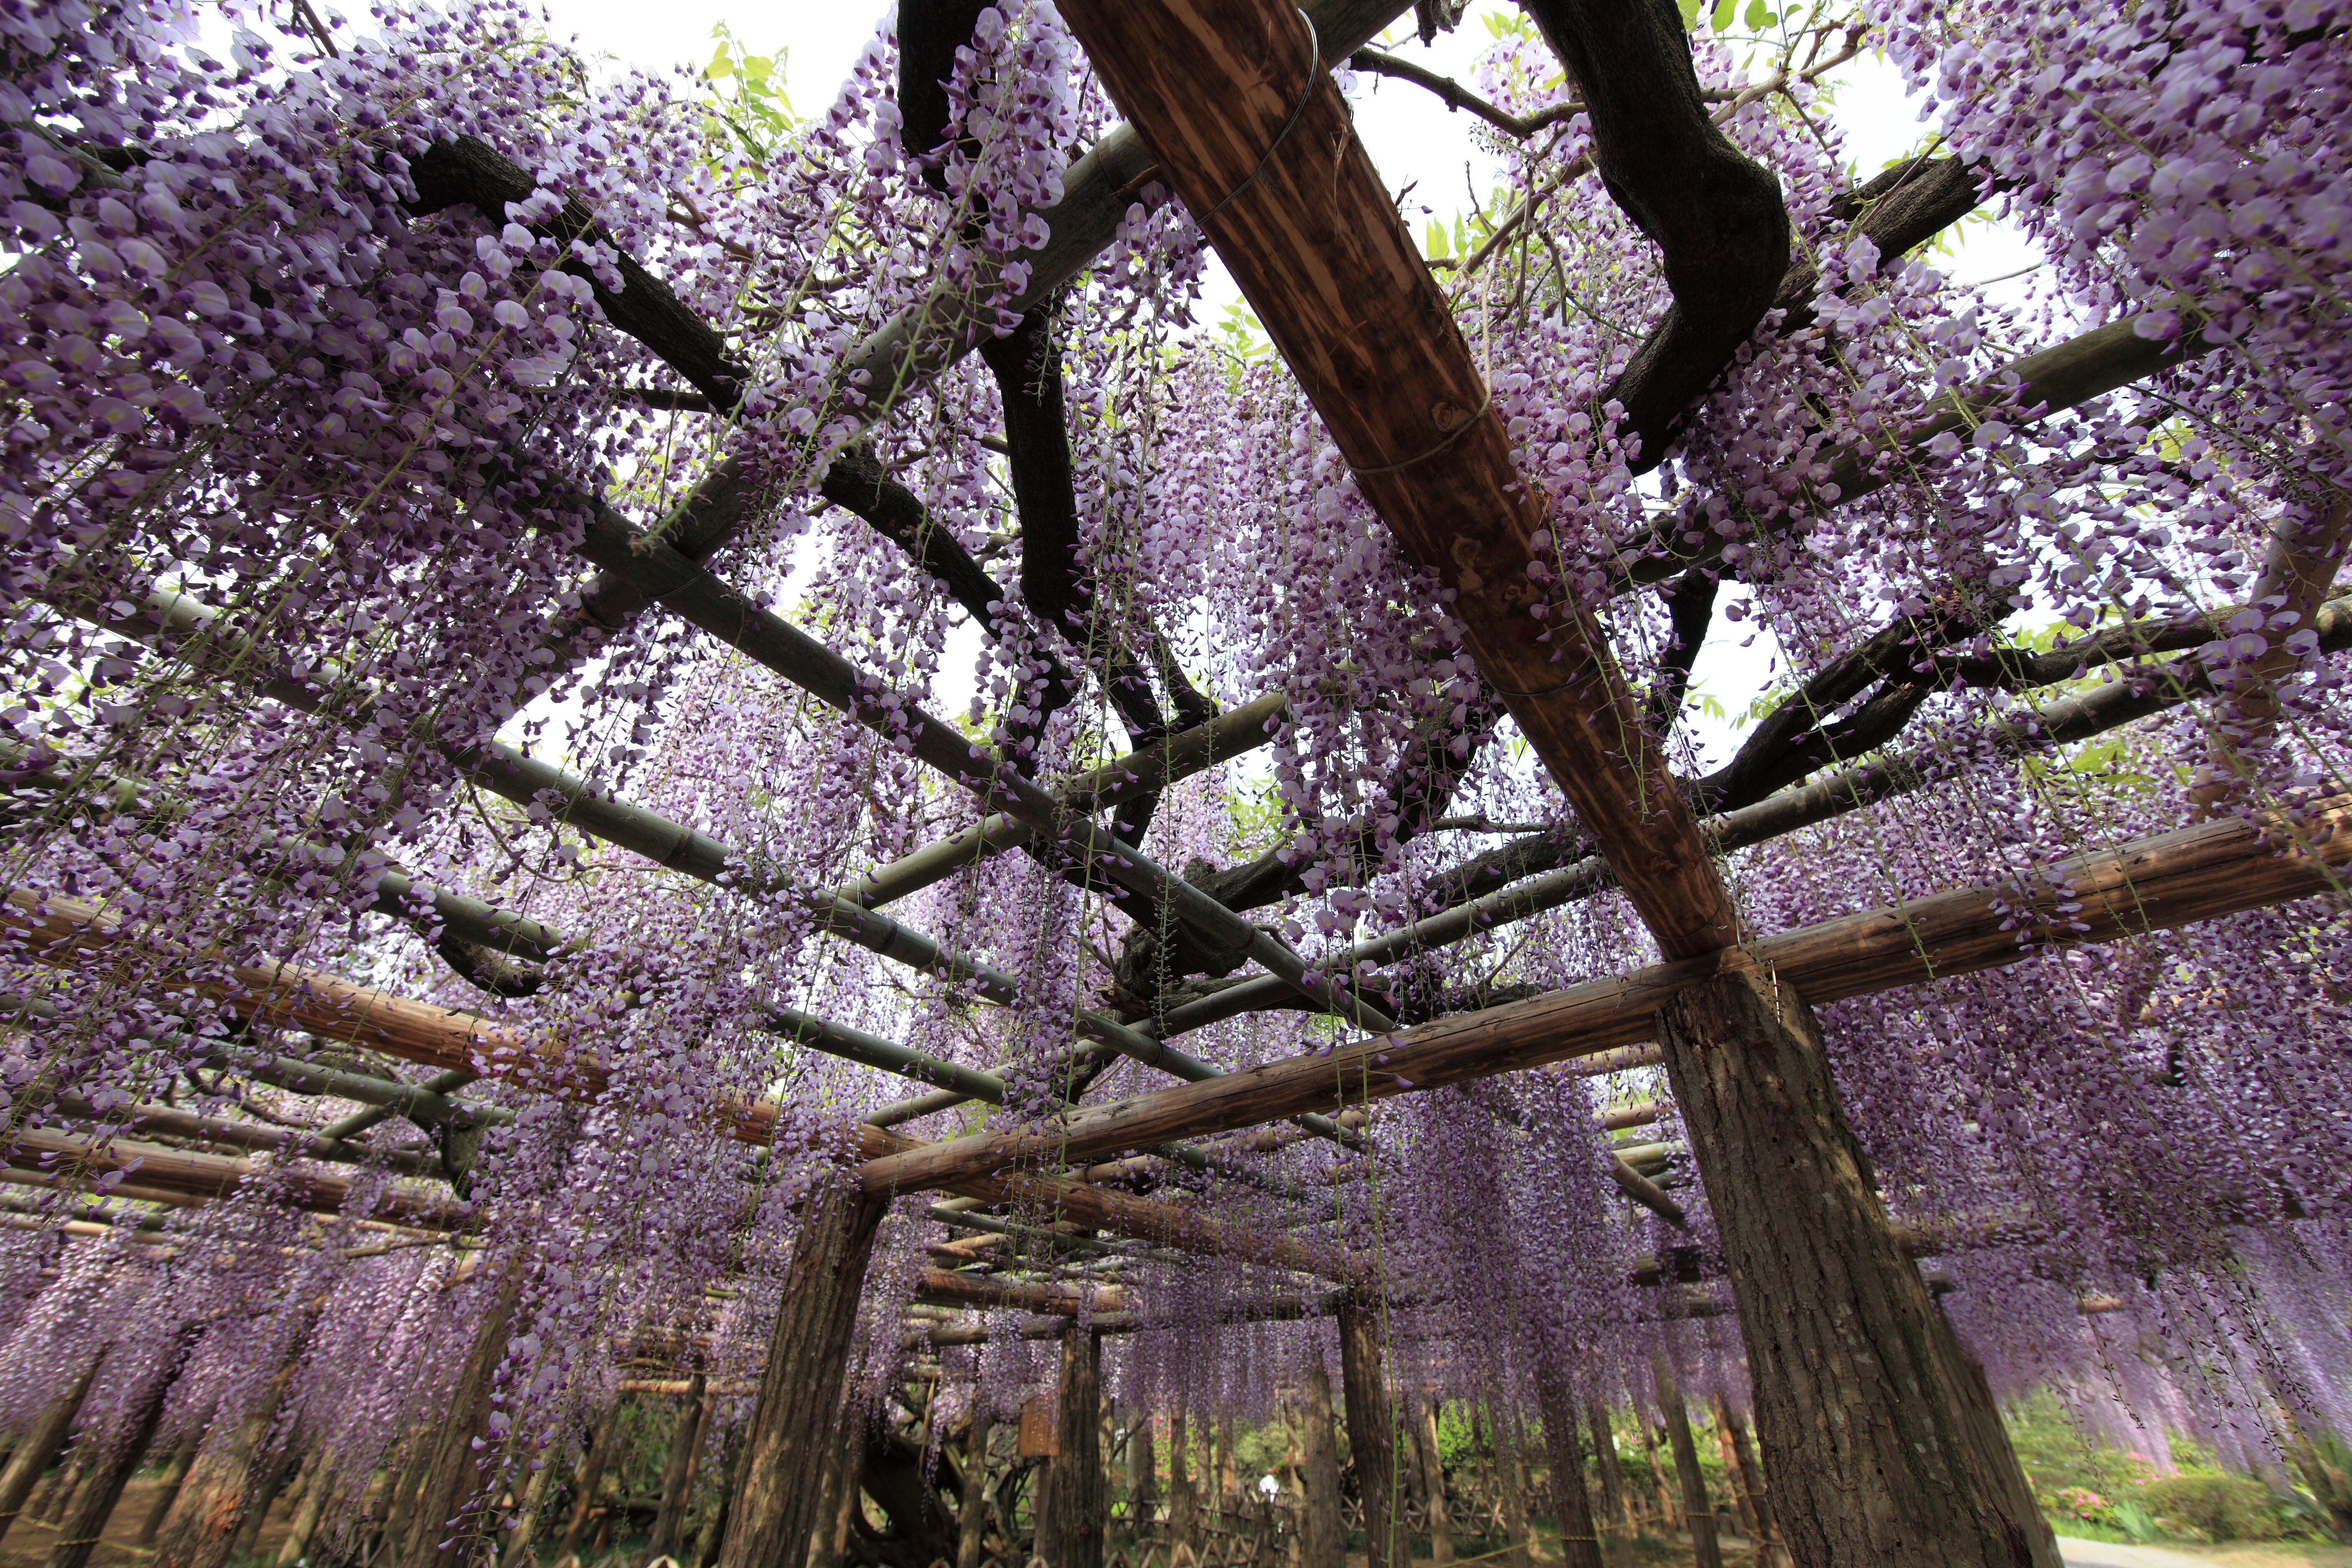
tree, nature, branch, blossom, plant, flower, spring, high, botany, garden, flora, cherry blossom, 5d, hires, woodland, markii, ecosystem, wisteria, hi, res, resolution, saitama, ushijima, kasukabe, floribunda, japanesewisteria